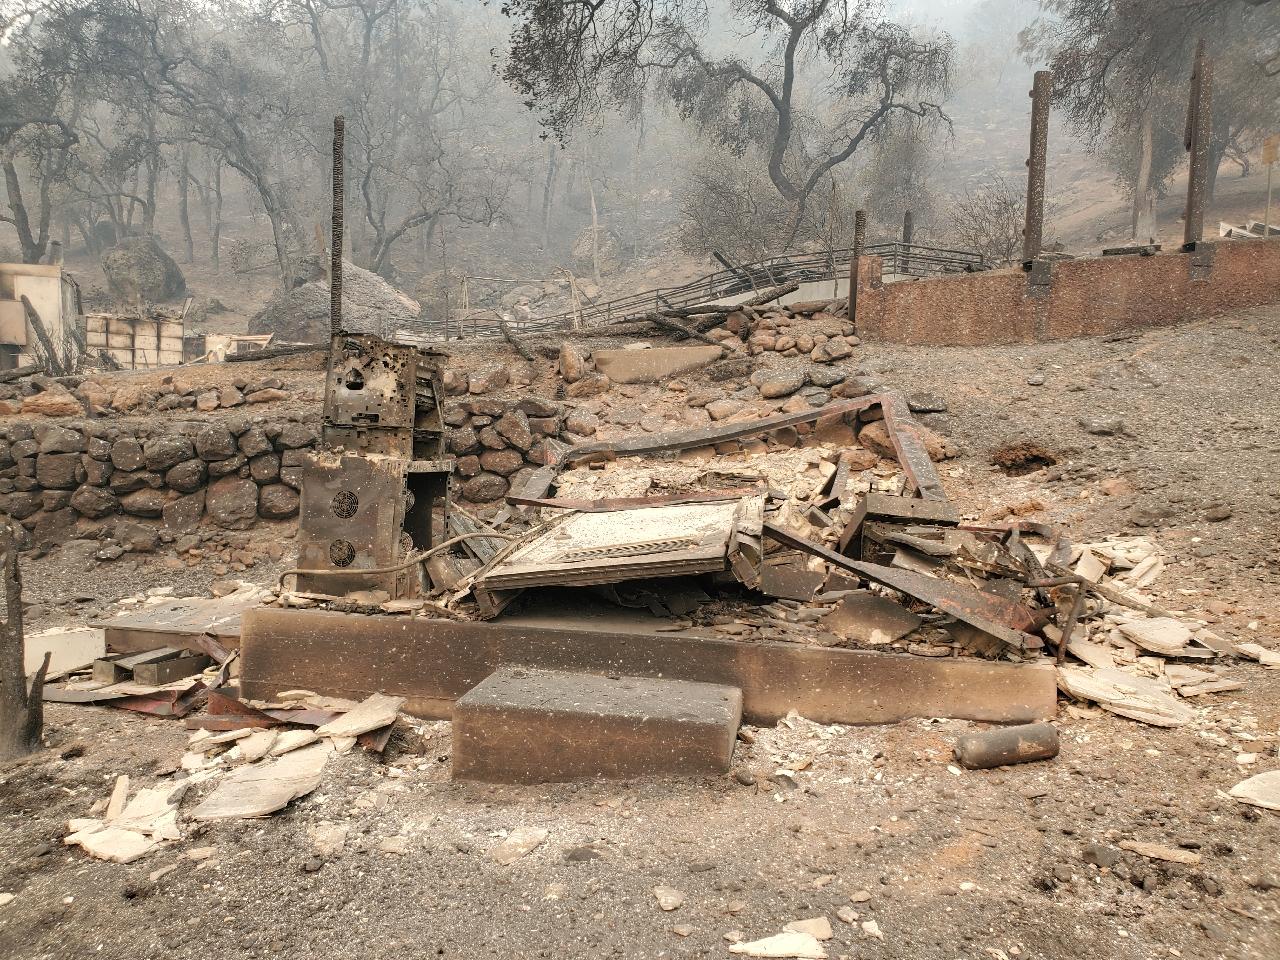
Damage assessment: destroyed